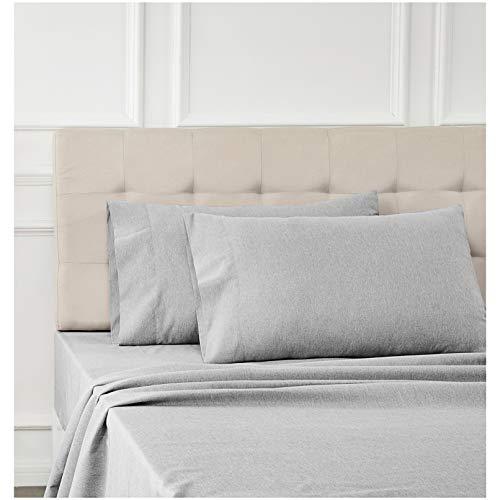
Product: AmazonBasics Chambray Sheet Set Bed Set - California King, Slate Grey
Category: Home & Kitchen | Bedding | Kids' Bedding | Sheets & Pillowcases | Sheet & Pillowcase Sets
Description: Includes one AmazonBasics Microfiber flat sheet 108 x 102 inch, fitted sheet 72 x 84 x 14 inch, and 2 pillowcases 20 x 40 inch.
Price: $25.88
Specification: ProductDimensions:11x9.1x2.8inches|ItemWeight:3.55pounds|ShippingWeight:3.6pounds(Viewshippingratesandpolicies)|Manufacturer:AmazonBasics|ASIN:B07DT4RK5G|Itemmodelnumber:SS4-CAL-NAV